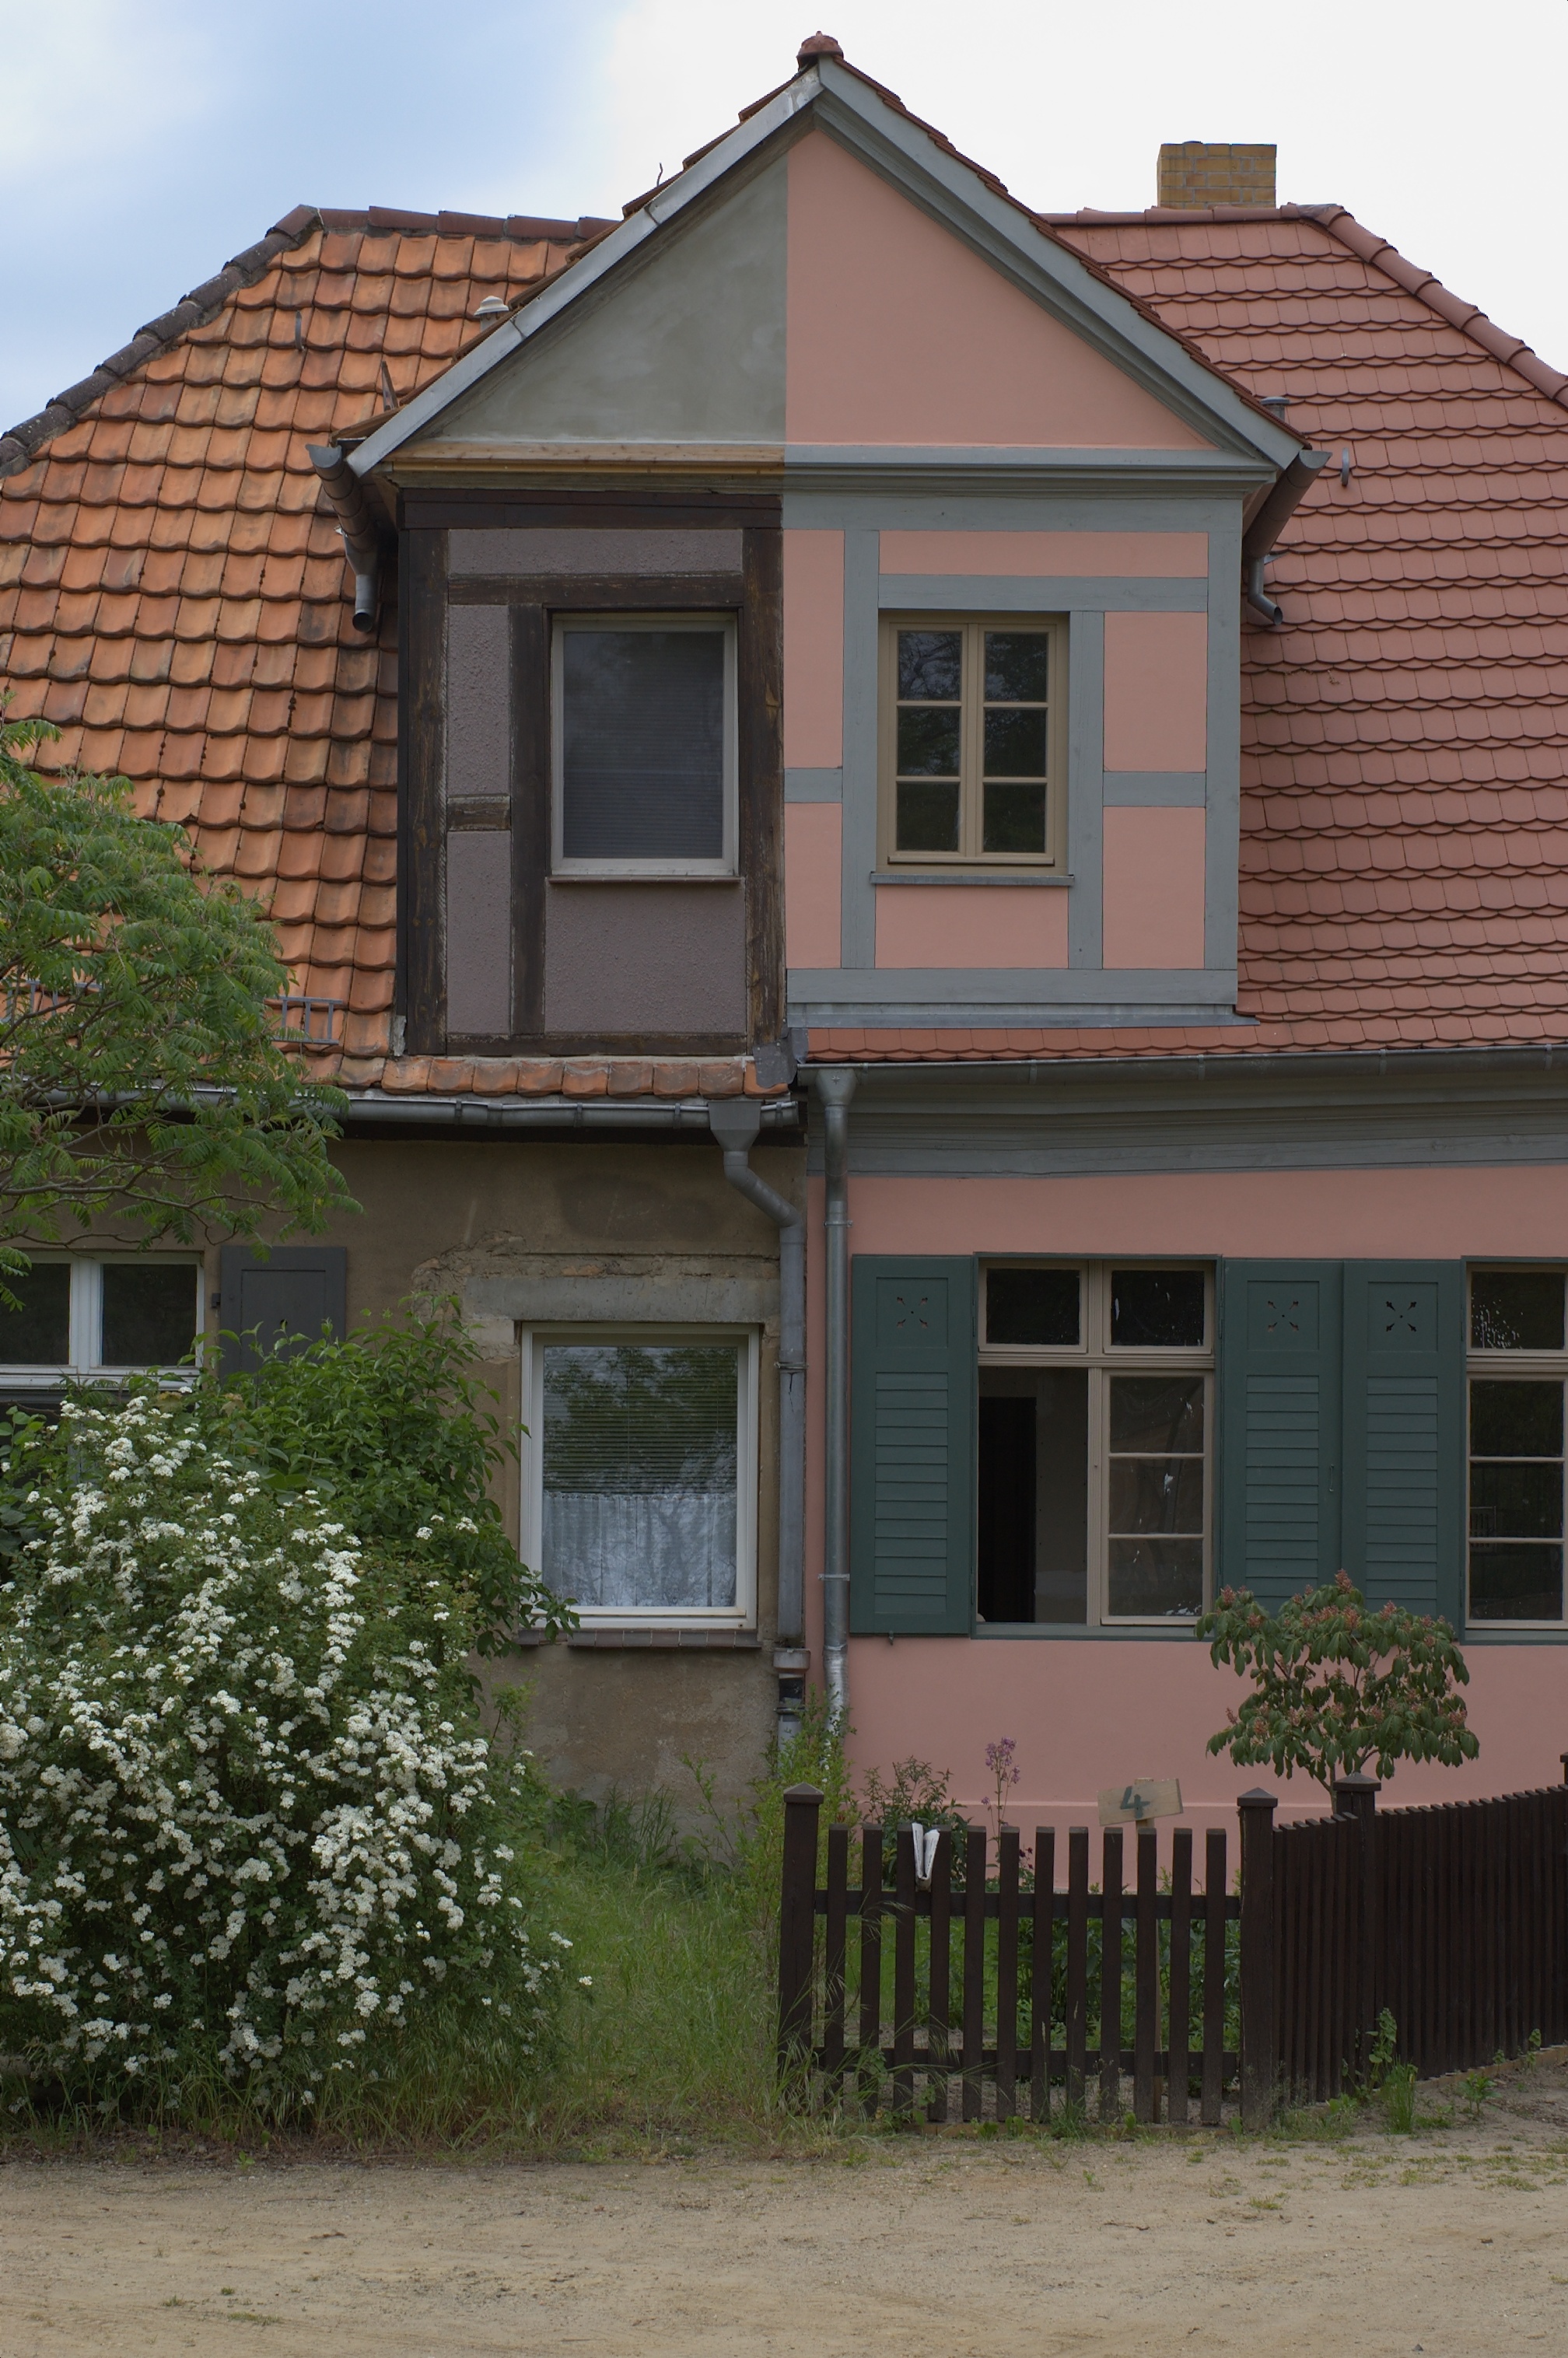
wood, house, window, roof, building, home, porch, suburb, cottage, facade, property, brick, 50mm, farmhouse, rawtherapee, germany, deutschland, pentax, estate, brandenburg, lenstagged, steffenzahn, k100d, justpentax, fa50, fa50mm, smcpentaxfa11450mm, pentaxfa50mm, smcpfa50mmf14, siding, neighbourhood, real estate, residential area, outdoor structure